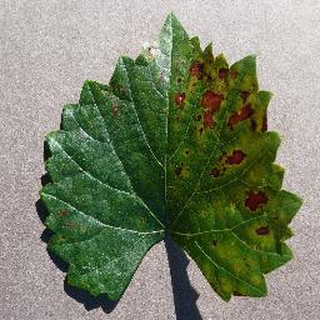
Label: grape_esca_black_measles